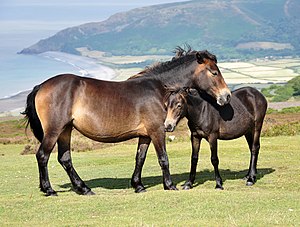
Exmoor-pony
En exmoor-pony med føl.
Exmoor-ponyen er den ældste og mest primitive af de indfødte, britiske ponyer. Racen er også den mest rene, og flokke af dyrene lever stadig vildt på Exmoor-hederne i Devonshire.